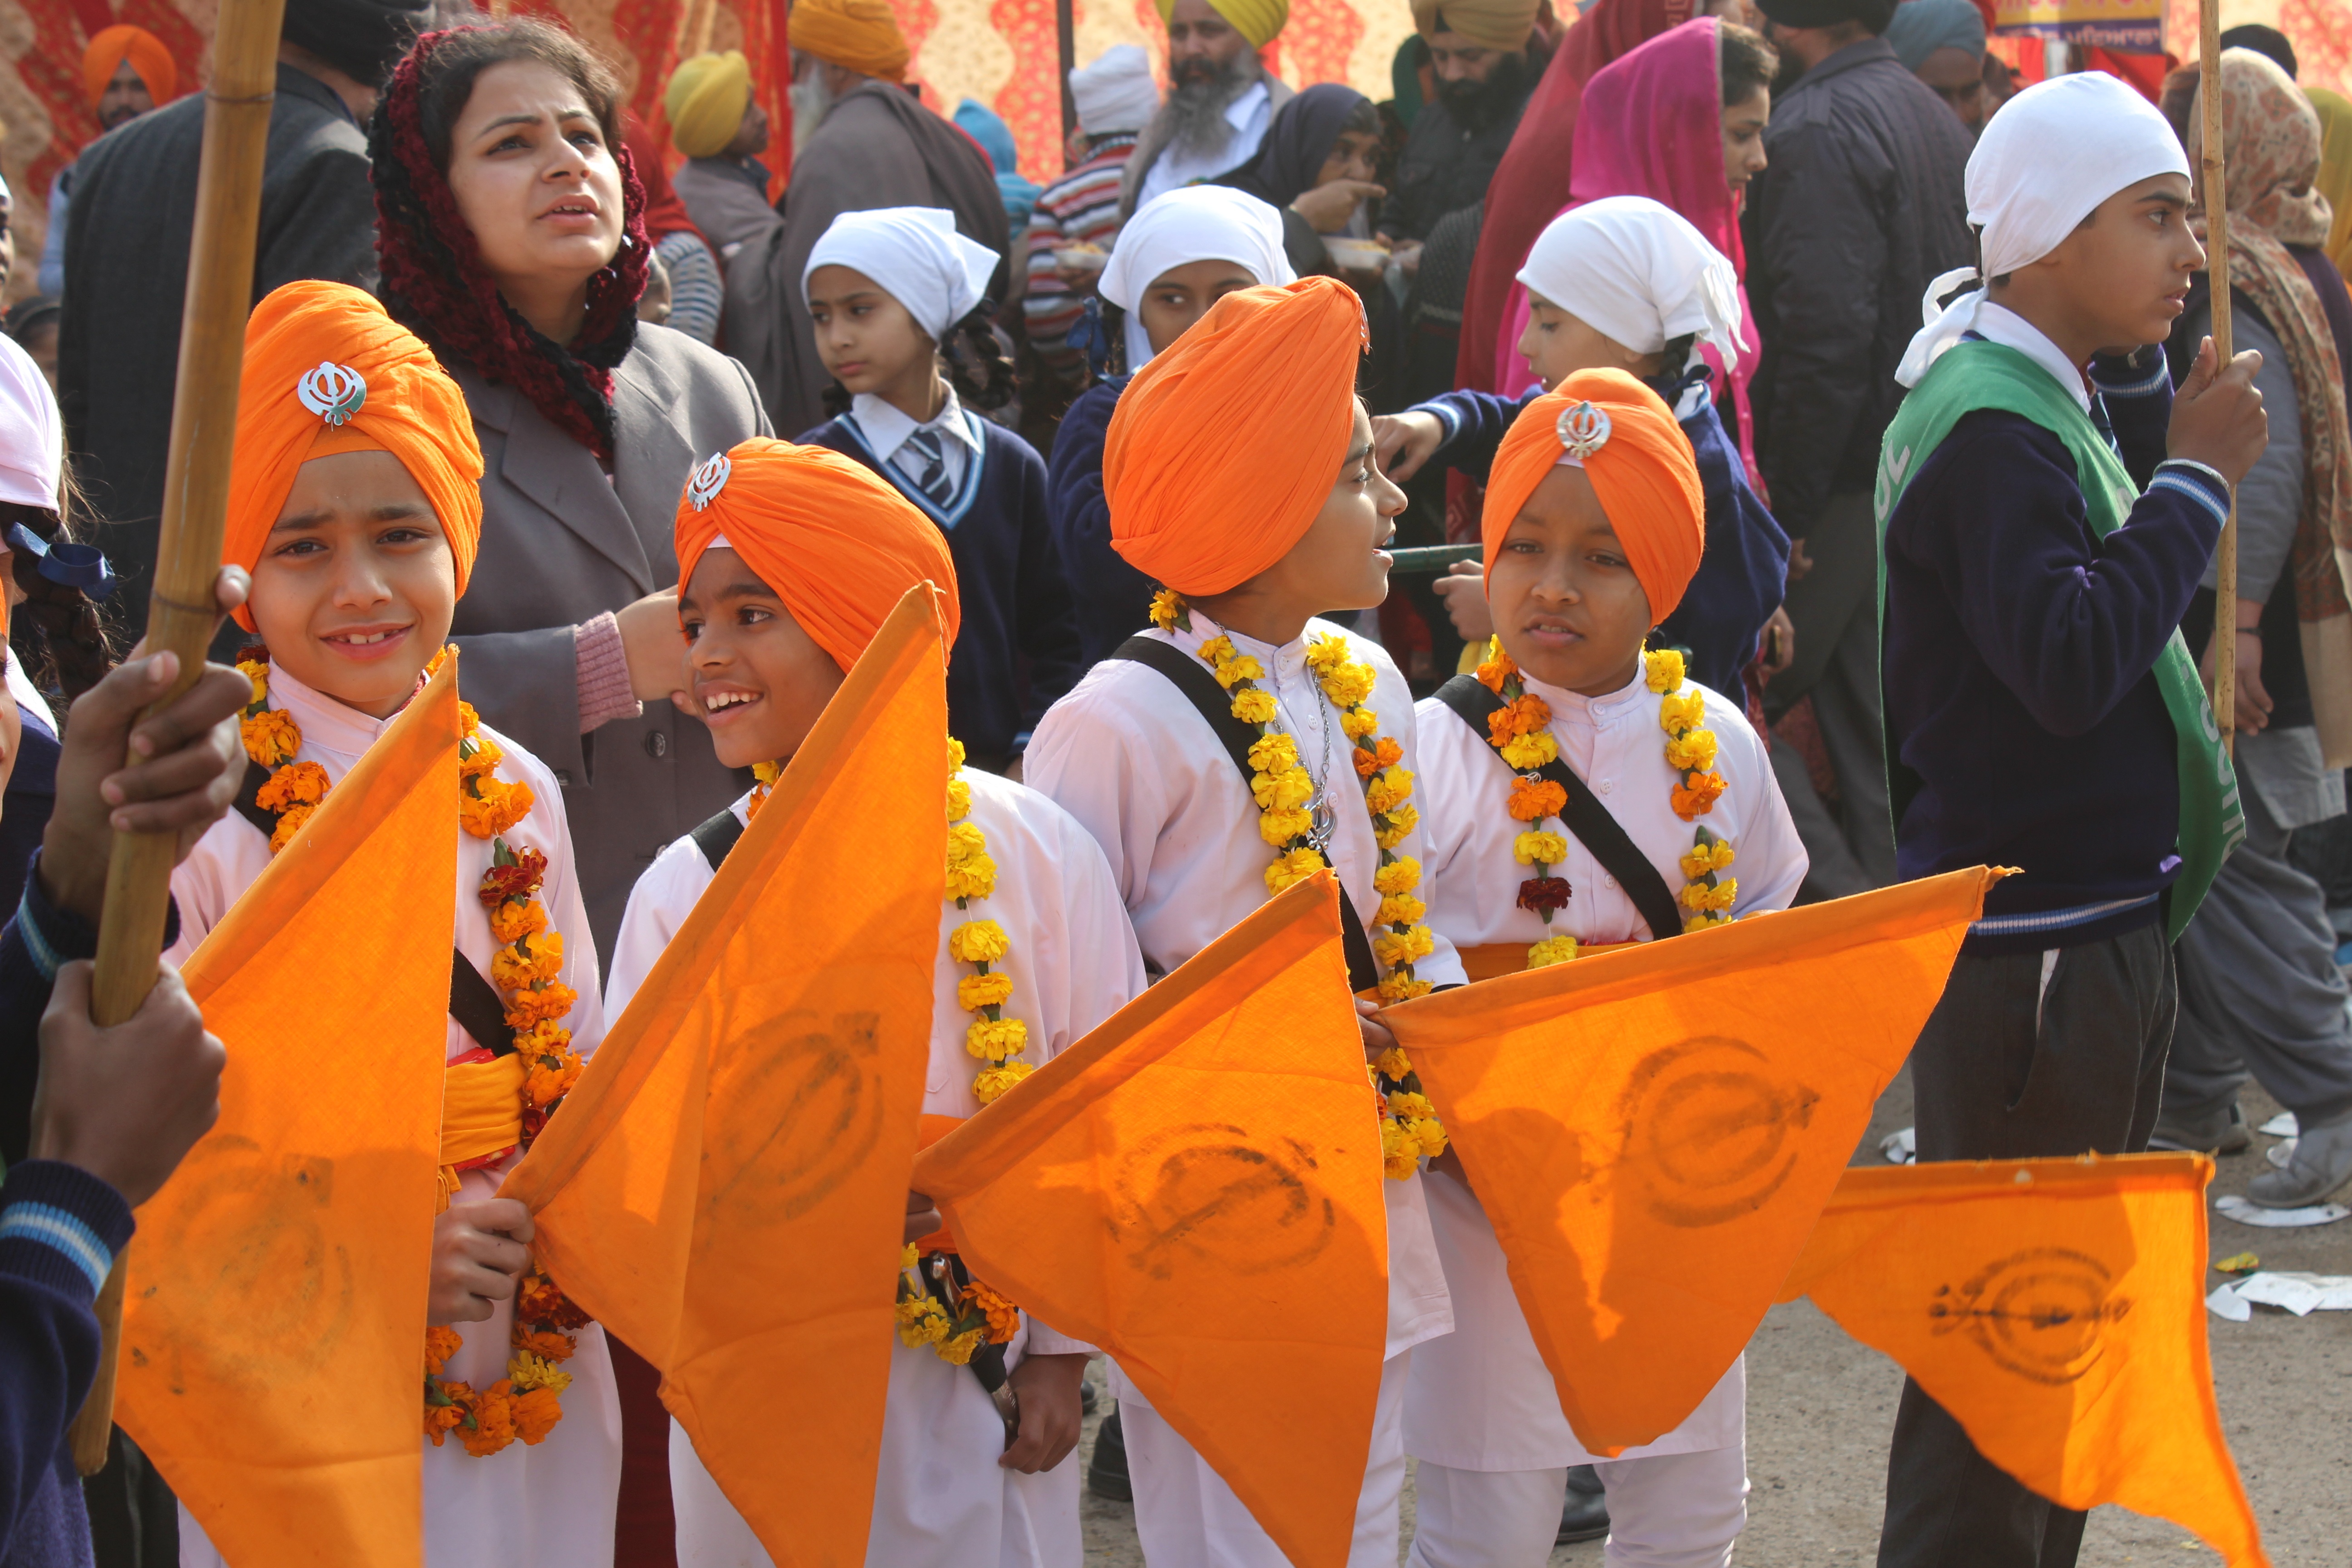
religion, education, children, holy, sikh, marching, punjab, punjabi, patiala, sikhism, nagar kirtan